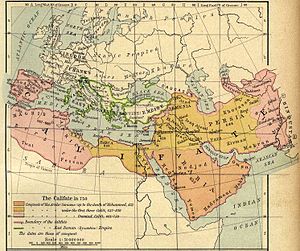
Khazarere / Fremvækst / Den anden khazar-arabiske krig
Kalifatets ekspansion indtil 750.